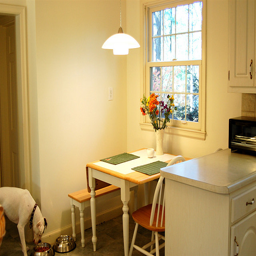
Kitchen with a dog and table next to a window.
A white dog eats his meal in the white kitchen
a kitchen with a dog eating out of his dog bowl.
A kitchen with a dog and a table and chairs and counter.
A white kitchen and a white dog eating out of its bowl